X Window System

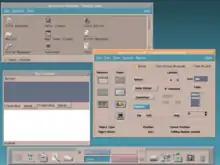
Common Desktop Environment

In 1993, the X Consortium, Inc. (a non-profit corporation) formed as the successor to the MIT X Consortium. It released X11R6 on 16 May 1994. In 1995 it took on the development of the Motif toolkit and of the Common Desktop Environment for Unix systems. The X Consortium dissolved at the end of 1996, producing a final revision, X11R6.3, and a legacy of increasing commercial influence in the development.